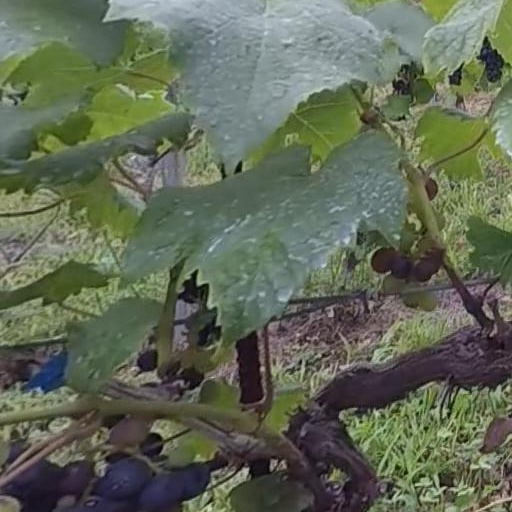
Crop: grape